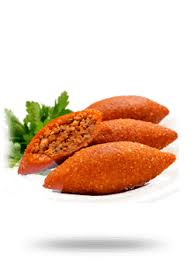
Yemek: icli_kofte